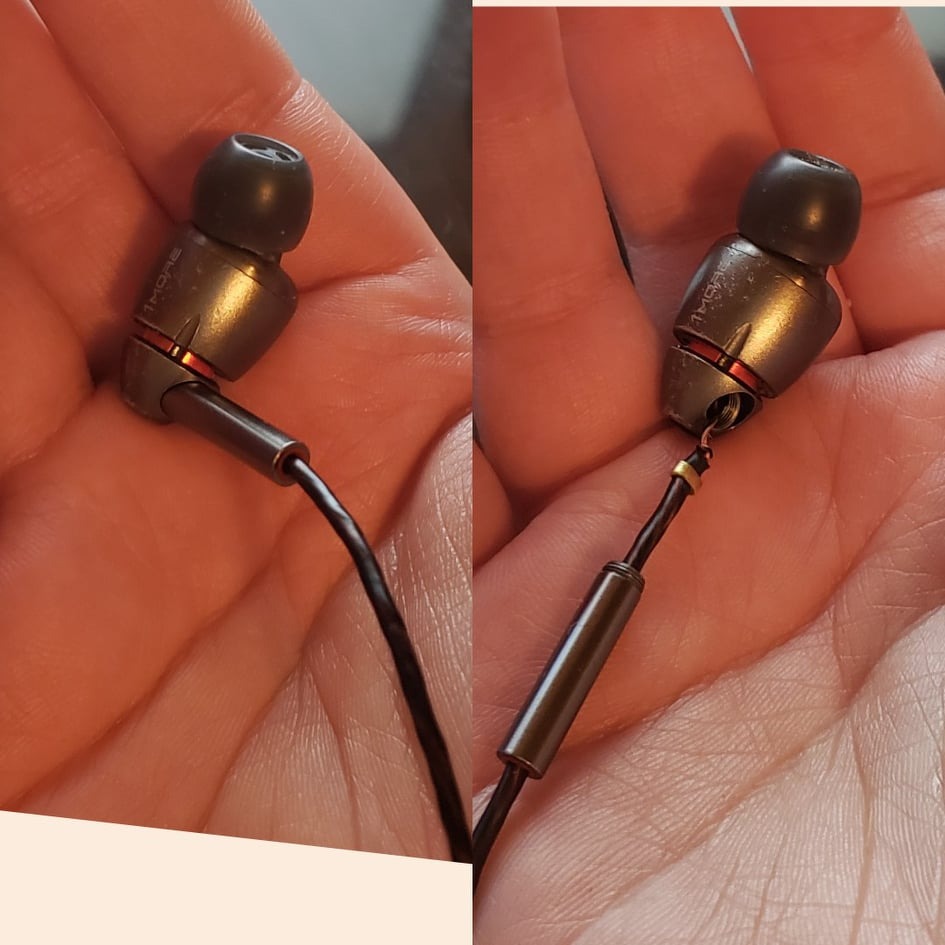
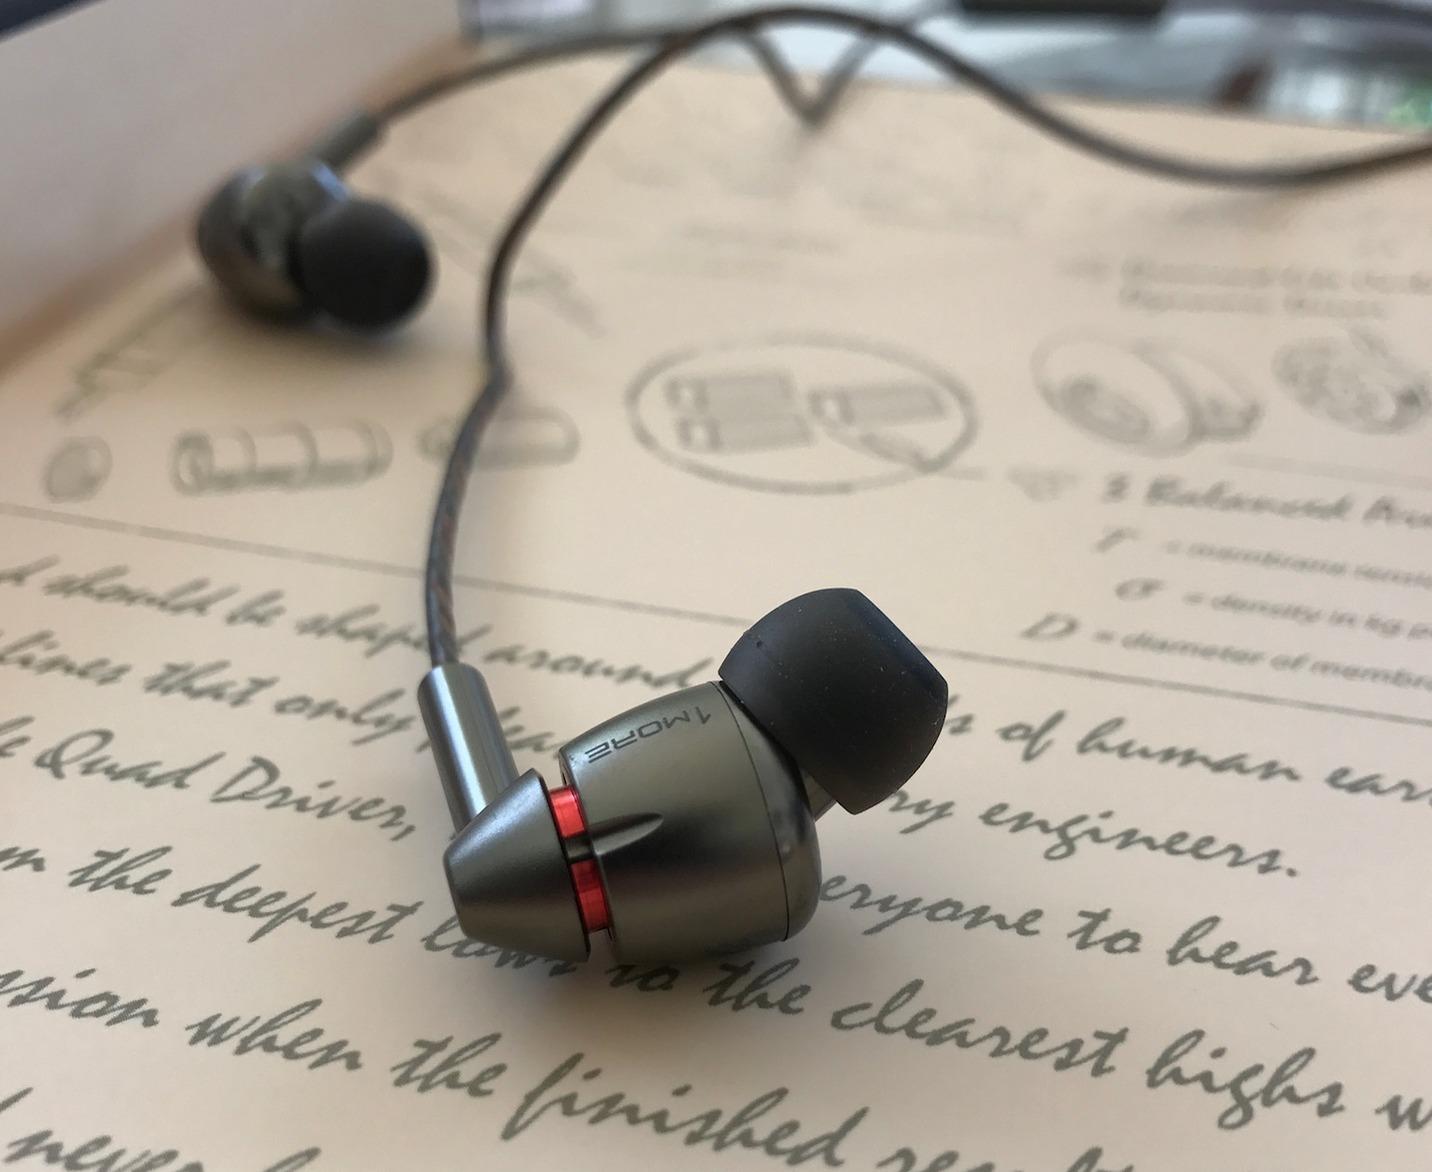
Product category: headphones
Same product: yes